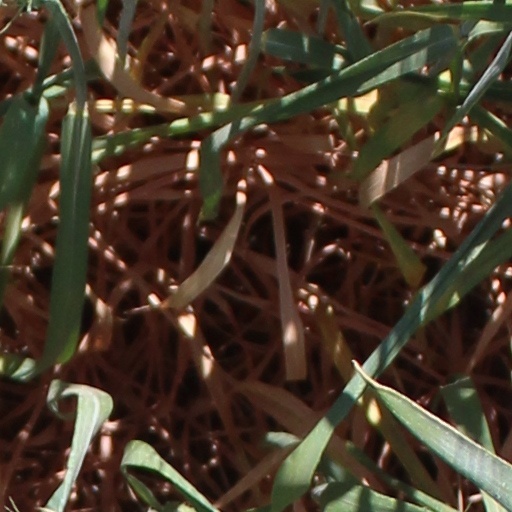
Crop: wheat